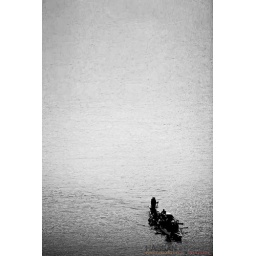
People using the boat in Vancouver. I wanted to use black and white on this one.